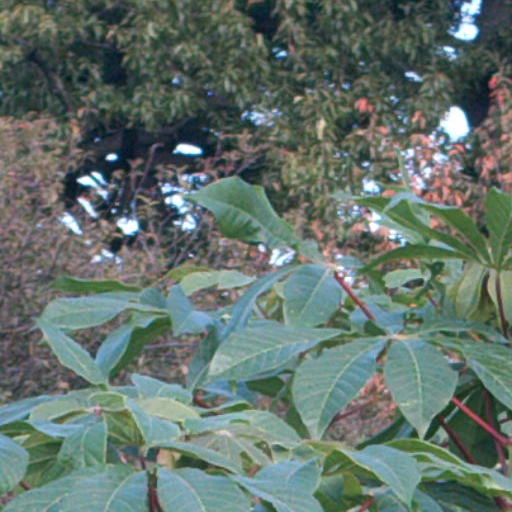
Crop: cassava